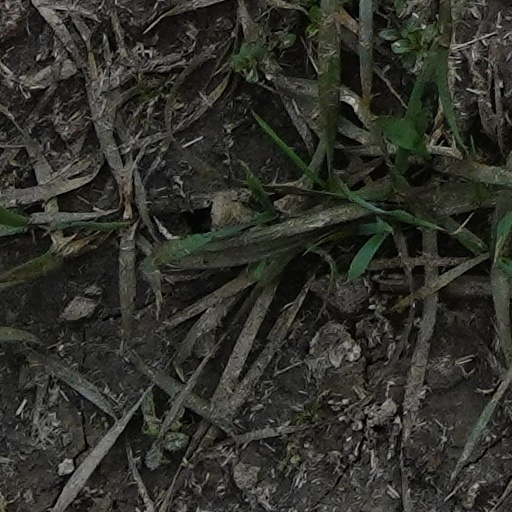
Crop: wheat